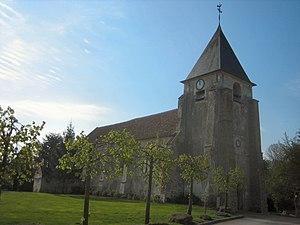
Église Notre-Dame de l'Assomption à Sancy (Seine-et-Marne). Español: Iglesia de Nuestra Señora de la Asunción en Sancy (Sena y Marne), Francia.